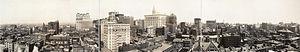
Philadelphie, surnommée Philly, est une ville du Commonwealth de Pennsylvanie, située dans le Nord-Est des États-Unis, entre New York et Washington D.C. Le nom de la ville, choisi par William Penn, signifie « amitié fraternelle » en grec, car elle devait être un îlot de tolérance religieuse.